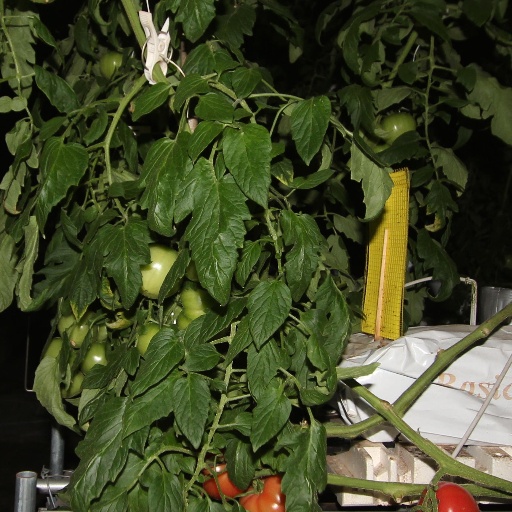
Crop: tomato